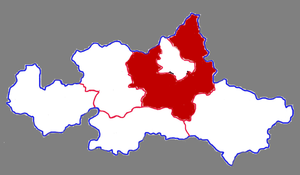
Le district de Daiyue est une subdivision administrative de la province du Shandong en Chine. Il est placé sous la juridiction de la ville-préfecture de Tai'an.